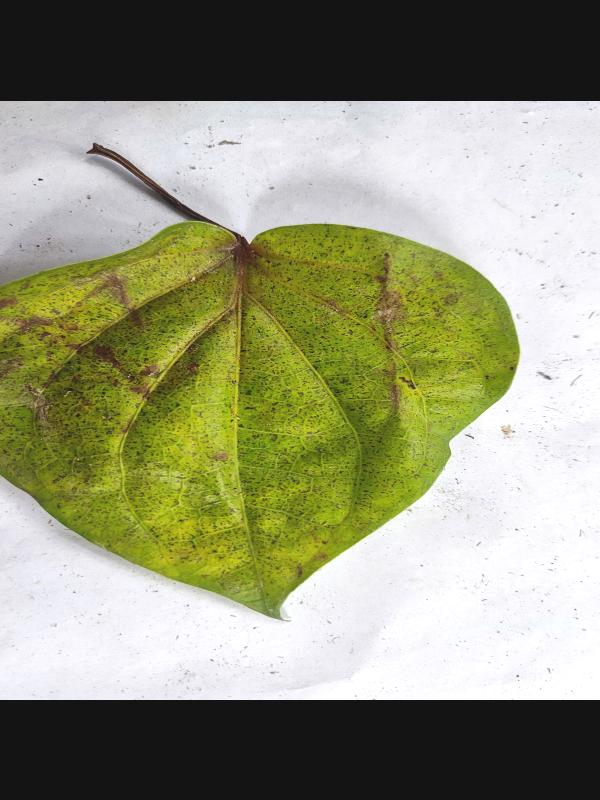
Label: Dried_Leaf